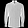
Label: Shirt